LcrV

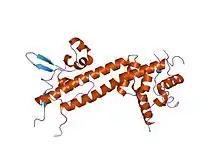
the structure of yersinia pestis v-antigen, an essential virulence factor and mediator of immunity against plague

In molecular biology, LcrV is a protein found in "Yersinia pestis" and several other bacterial species. It forms part of the "Yersinia pestis" virulence protein factors that also includes all Yops, or "Yersinia" outer protein, but the name has been kept out of convention. LcrV's main function is not actually known, but it is essential for the production of other Yops.